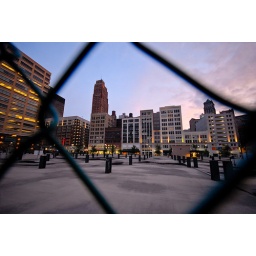
Looking through the fence at where the Historic Hudson building once sat. photo by Oh!Beatrice